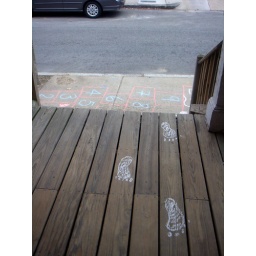
in case anyone got lost from the sidewalk to our front door